Battle of Uclés (1809)

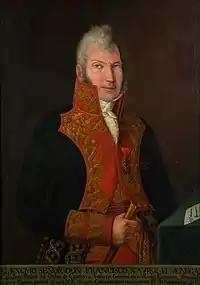
Francisco Venegas

On 25 December 1808, Infantado sent General Francisco Javier Venegas with the Vanguard and most of the cavalry to seize Tarancón while Brigadier General Antonio Senra and 4,000 soldiers moved on Aranjuez. Senra found Villatte's division at Aranjuez and declined to attack, an action for which he was harshly criticized by Infantado. Meanwhile, Venegas managed to encircle General of Brigade André Thomas Perreimond and his dragoon brigade in Tarancón. At the last moment, the French detected what was afoot and hurriedly saddled up their horses. Perreimond decided to break out at once. When the dragoons charged the Spanish force that had gotten behind the town, the infantry were forced to form squares. Perreimond's troopers then rode between the squares to safety, but not before 50 to 60 saddles were emptied. Because the Spanish cavalry was late into action, the two dragoon regiments got away without further damage.